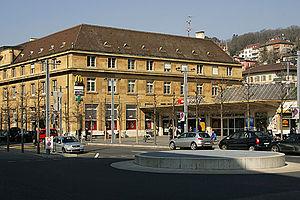
La gare de Neuchâtel est une gare ferroviaire suisse située à Neuchâtel, sur la ligne du Pied-du-Jura, de Neuchâtel à Besançon par Le Locle et La Chaux-de-Fonds, de Neuchâtel à Pontarlier puis Paris et enfin de Neuchâtel à Berne. Elle est la propriété des Chemins de fer fédéraux suisses.
La ligne Neuchâtel – La Chaux-de-Fonds – Le Locle-Col-des-Roches est une des lignes ferroviaires exploitée par les Chemins de fer fédéraux suisses.